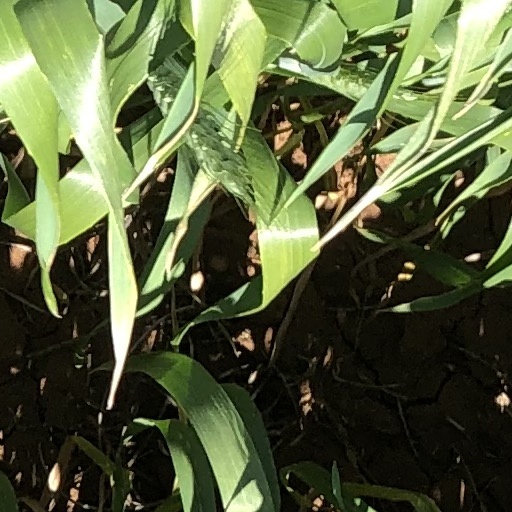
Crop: wheat